Fehren

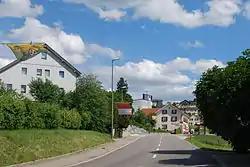
Fehren

Fehren has an area, , of . Of this area, or 54.7% is used for agricultural purposes, while or 30.4% is forested. Of the rest of the land, or 15.5% is settled (buildings or roads), or 0.7% is either rivers or lakes.